Badri (2000 film)

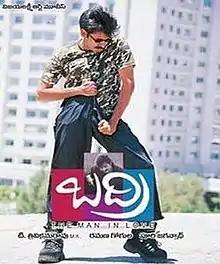
Badri Movie Poster

Badri is a 2000 Indian Telugu-language romantic action film written and directed by Puri Jagannadh in his directorial debut. The film stars Pawan Kalyan, Amisha Patel, Renu Desai and Prakash Raj. This film marks the South Indian debut of Amisha Patel. The film's music was composed by Ramana Gogula, which marks his second collaboration with Pawan Kalyan after "Thammudu" (1999).